Nostitz (Weißenberg)

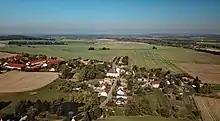

Nostitz is a village and a former municipality in the federal state of Saxony in Germany. It was absorbed into the town Weißenberg in 1994. The Nostitz family is named after it.